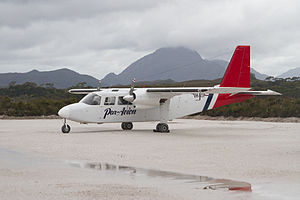
Britten-Norman Islander / Specifikationer (BN-2A Islander)
Britten-Norman BN-2 Islander på Melaleuca landingsbanen med Mount Rugby i baggrunden, Southwest Conservation Area, Tasmanien, Australien.
Britten-Norman BN-2 Islander er et britiskudviklet let passagerfly / transportfly fra 1960'erne. Det blev oprindeligt bygget af Britten-Norman. Islander er en af de bedst sælgende kommercielle fly produceret i Europa. Selvom flyene er blevet produceret i 1960'erne er over 750 stadig i brug ved civile operatører rundt om i verden i dag. Flyet bliver desuden benyttet af Hjemmeværnet, British Army, Storbritanniens politi og over 30 andre militære organisationer på verdensplan.